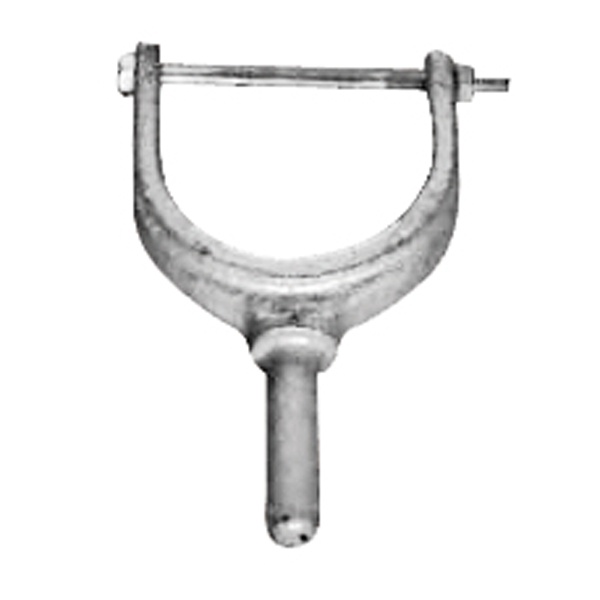
Åregaffel med bolt, 57 mm - stk.
Optimal præcision med Åregaffel Åregaflen med bolt på 57 mm er det ideelle værktøj til både professionelle og hobbyfiskere, der ønsker at optimere deres fangst. Med en robust konstruktion og præcise dimensioner sikrer denne åregaffel, at du nemt kan håndtere og frigive fangsten uden besvær. Designet til at være både funktionelt og holdbart, er denne åregaffel et must-have i dit udstyr. Den er perfekt til brug på både og ved kysten, hvilket gør den til en uundgåelig del af din fiskeoplevelse. Du kan finde dette produkt og mange andre kvalitetsprodukter på boatlab.dk. Specifikationer Størrelse: 57 mm Materiale: Holdbar metal Design: Med bolt for ekstra stabilitet 1 stk.
Brand: SeaTec
Category: Sporting Goods > Outdoor Recreation > Fishing > Fishing Gaffs